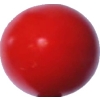
Label: tomato_cherry_red